Bluethroat

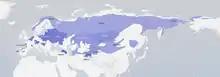
Breeding distribution of the bluethroat subspecies

Eleven subspecies are currently accepted by IOC, but only seven by Shirihai. They differ in the extent and intensity of the blue on the throat in the males, whether the blue contains a central spot or not, and if it does, the colour of the spot; they also differ significantly in their breeding habitat and ecology.